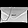
Label: Bag